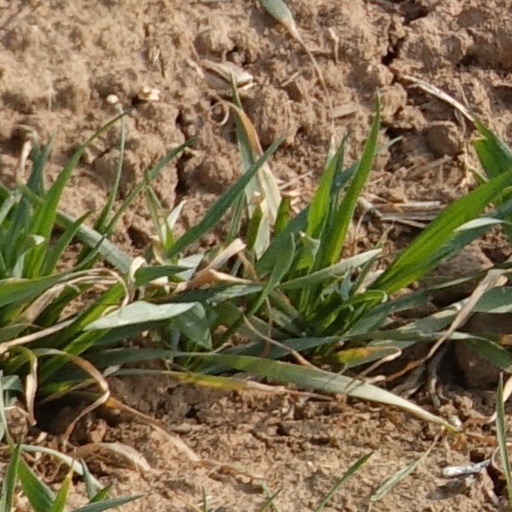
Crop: wheat